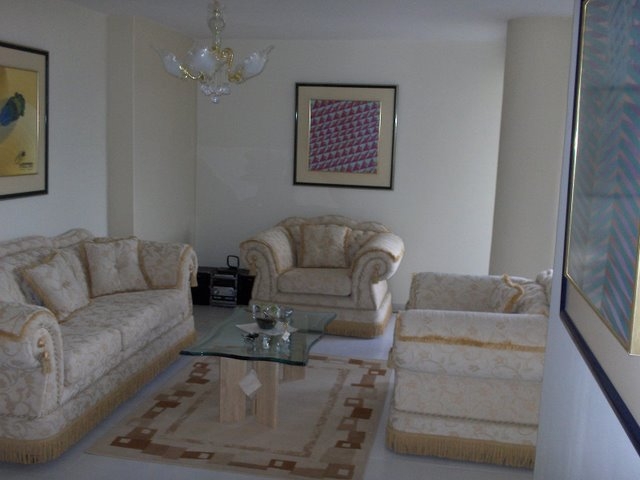
Room type: livingroom